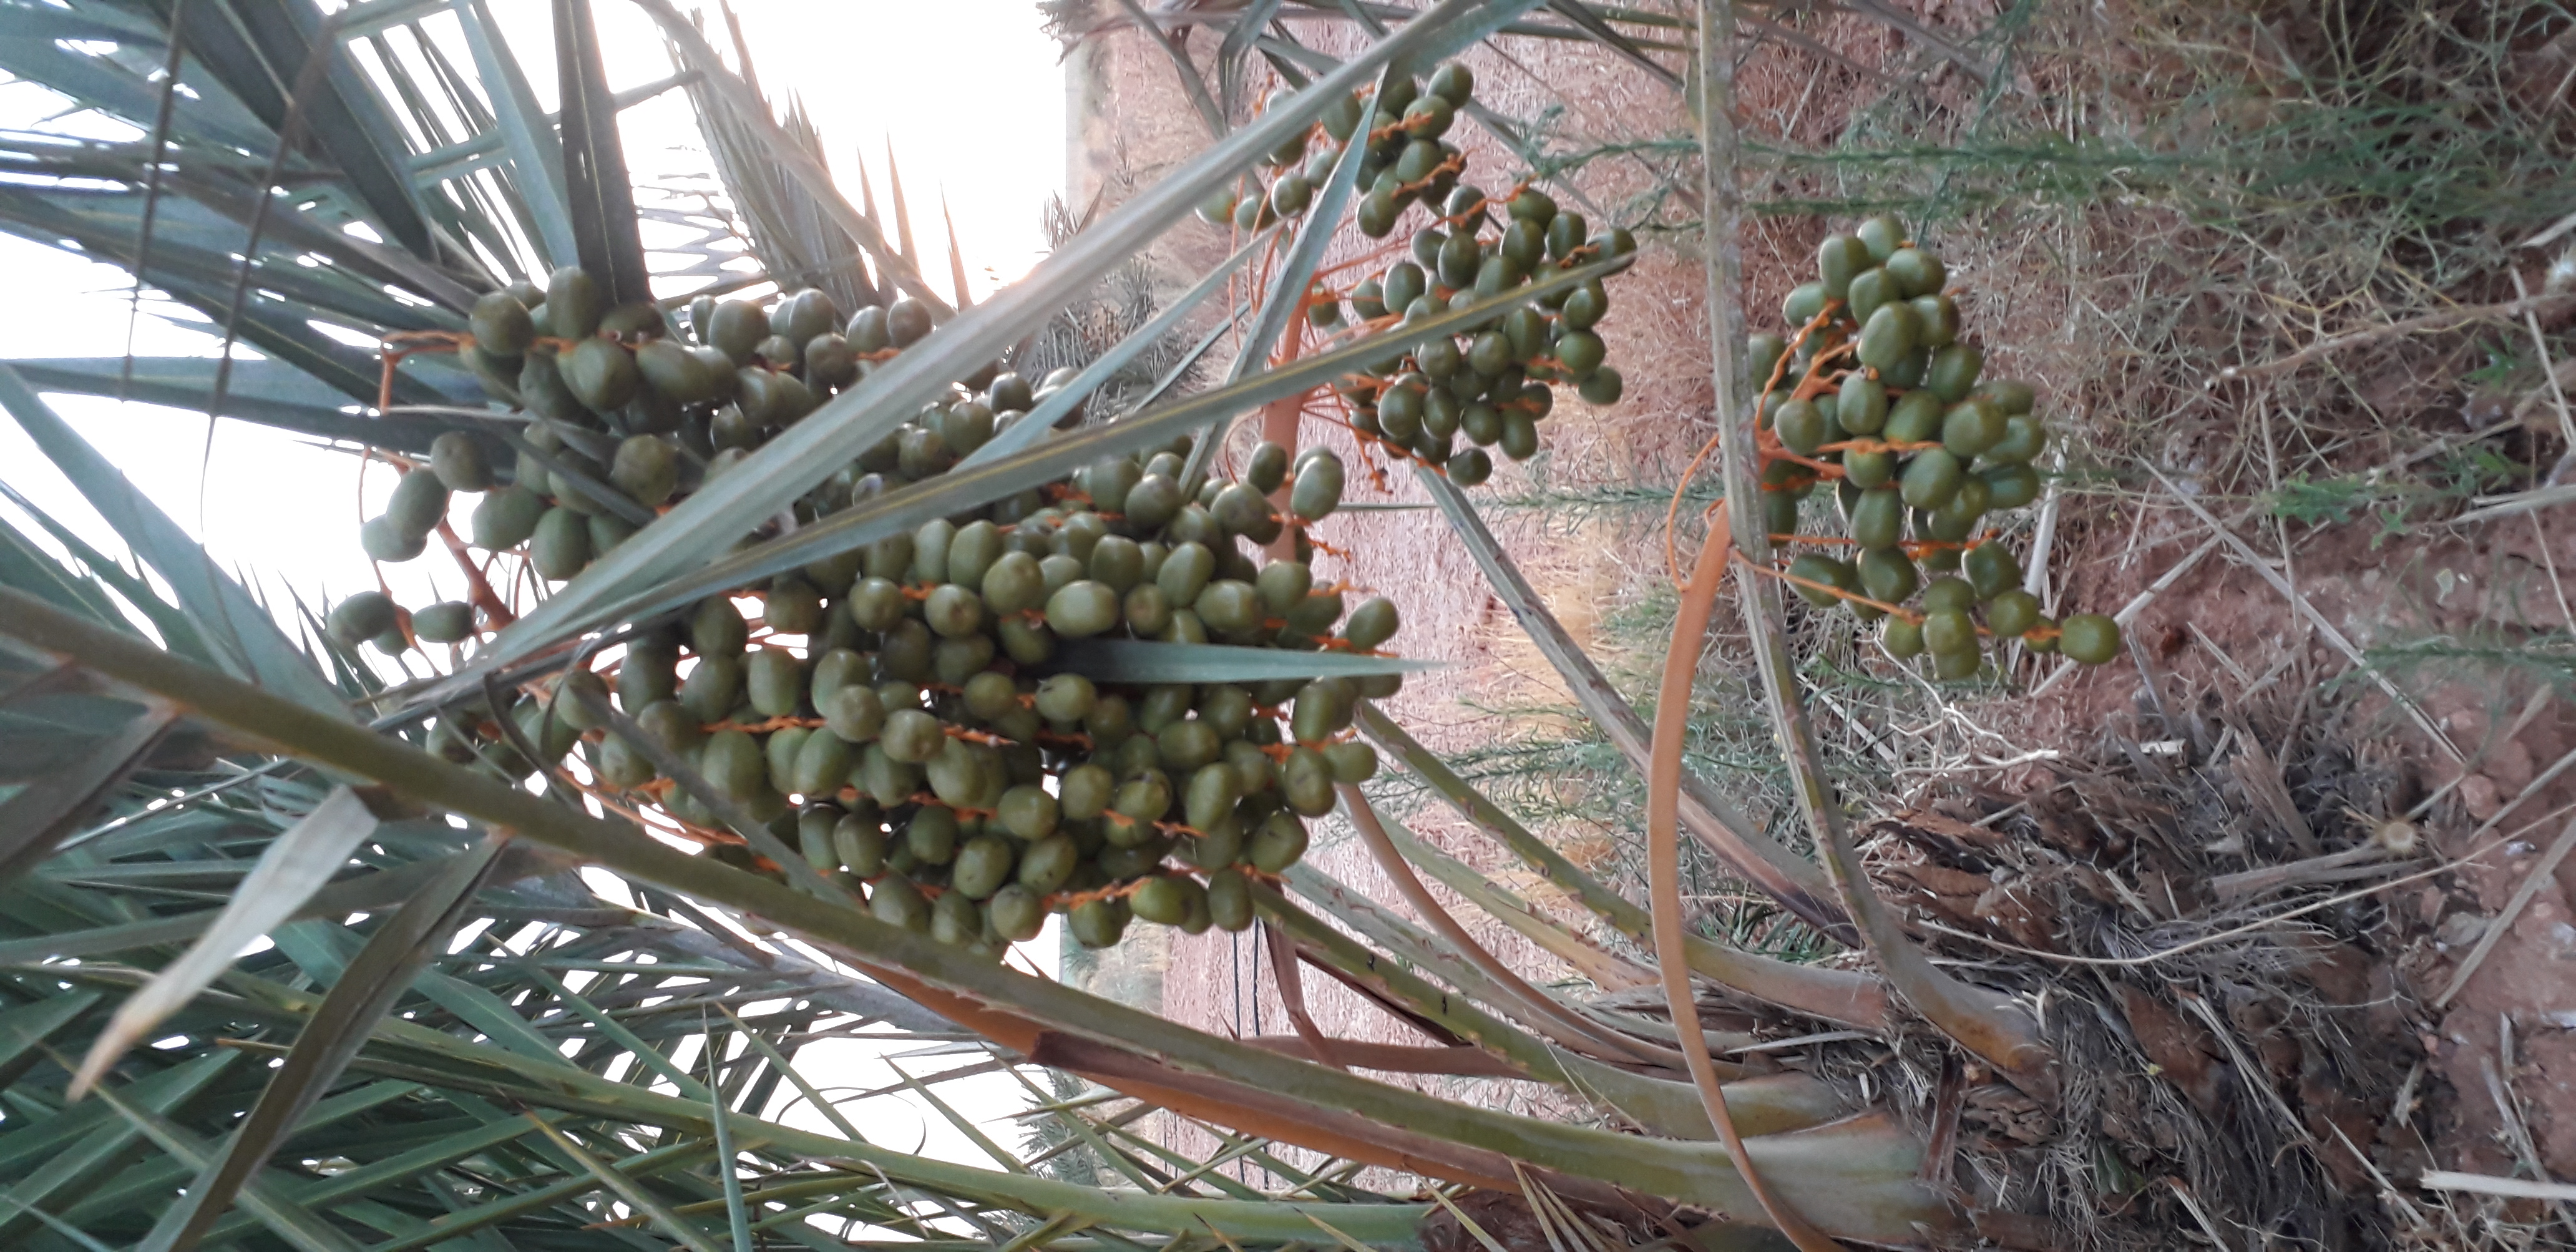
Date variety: Boufagous